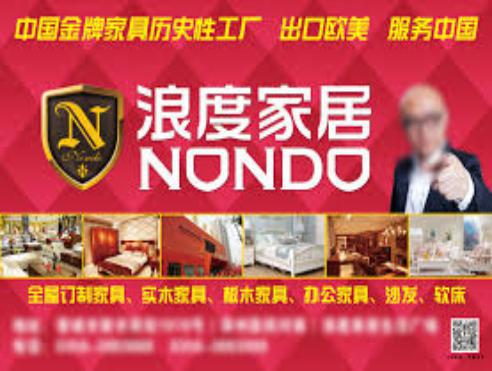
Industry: Necessities